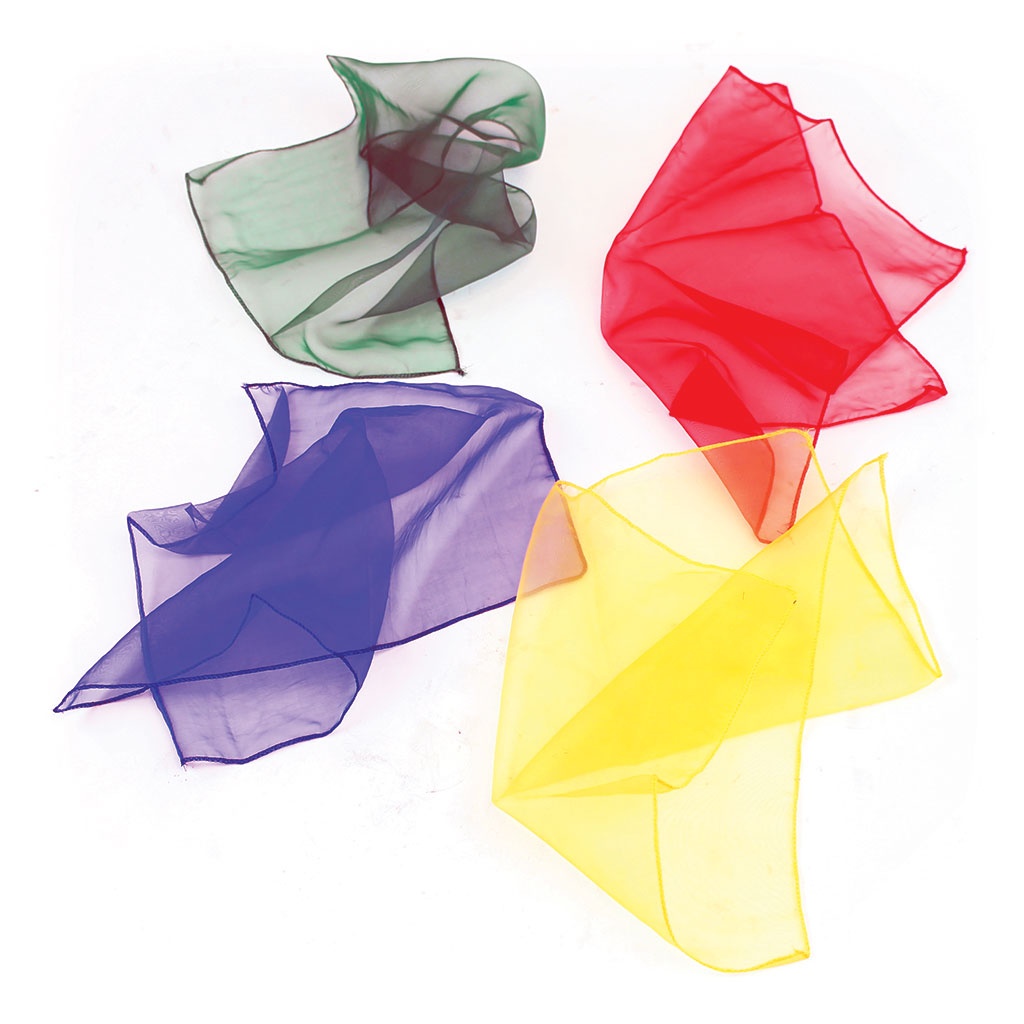
Scarves 30 L X 30cm W, Set of 4
Brand: Bishop Sports & Leisure
Provide an imaginative starter accessory for Dance and Movement activities. Size: 30 L x 30cm W.
Category: Sporting Goods > Athletics > Gymnastics > Gymnastics Training Aids > Gymnastics Training Straps